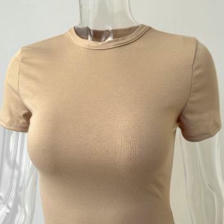
Label: Model